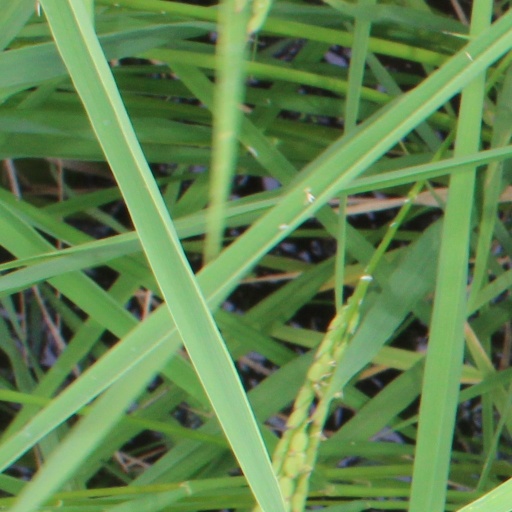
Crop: rice